Visa requirements for Belizean citizens

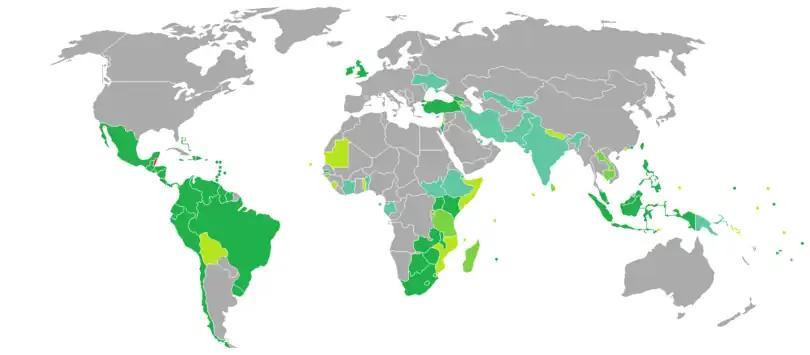
Visa requirements for Belizean citizens

Visa requirements for Belizean citizens for visits to various territories, disputed areas and restricted zones: